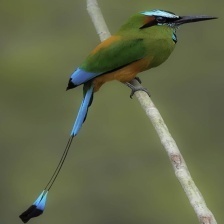
Species: TURQUOISE MOTMOT
Scientific name: EUMOMOTA SUPERCILIOSA